Hunminjeongeum Haerye

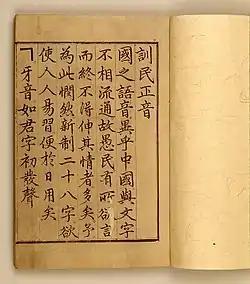
The opening page of "Hunminjeongeum Haeryebon".

It was written by scholars from the "Jiphyeonjeon" (Hall of Worthies), commissioned by King Sejong the Great. In addition to an introduction by Sejong (excerpted from the beginning of "Hunminjeongeum") and a colophon by the scholar Chŏng Inji, it contains the following chapters: